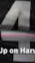
Number: 4